Answer in natural language. Consider the 3D positions of the objects in the scene and not just the 2D positions in the image. Is the centerpoint of  brown square dining table (marked A) at a higher height than gray colour chair  shape square (marked B)? Choose between the following options: no or yes
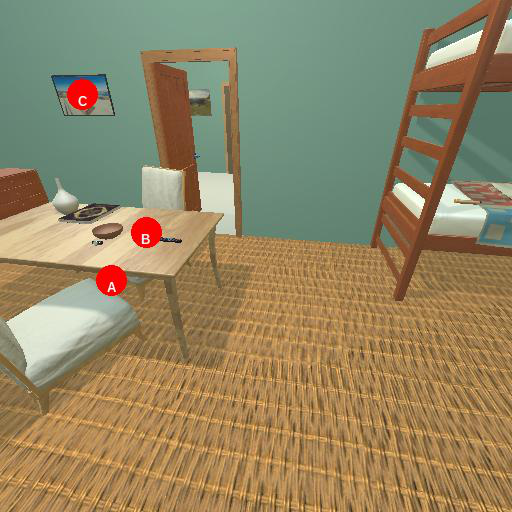
<answer>no</answer>